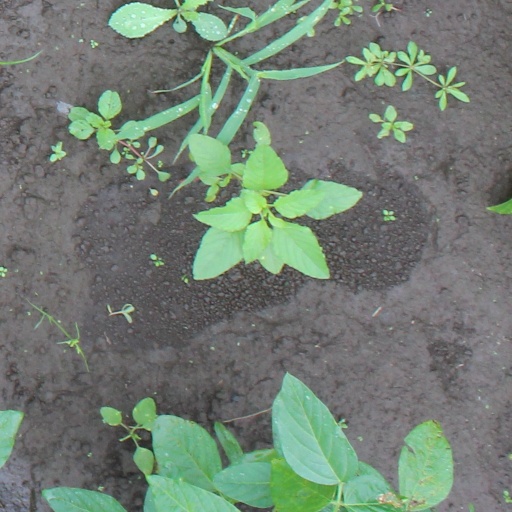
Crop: soybean